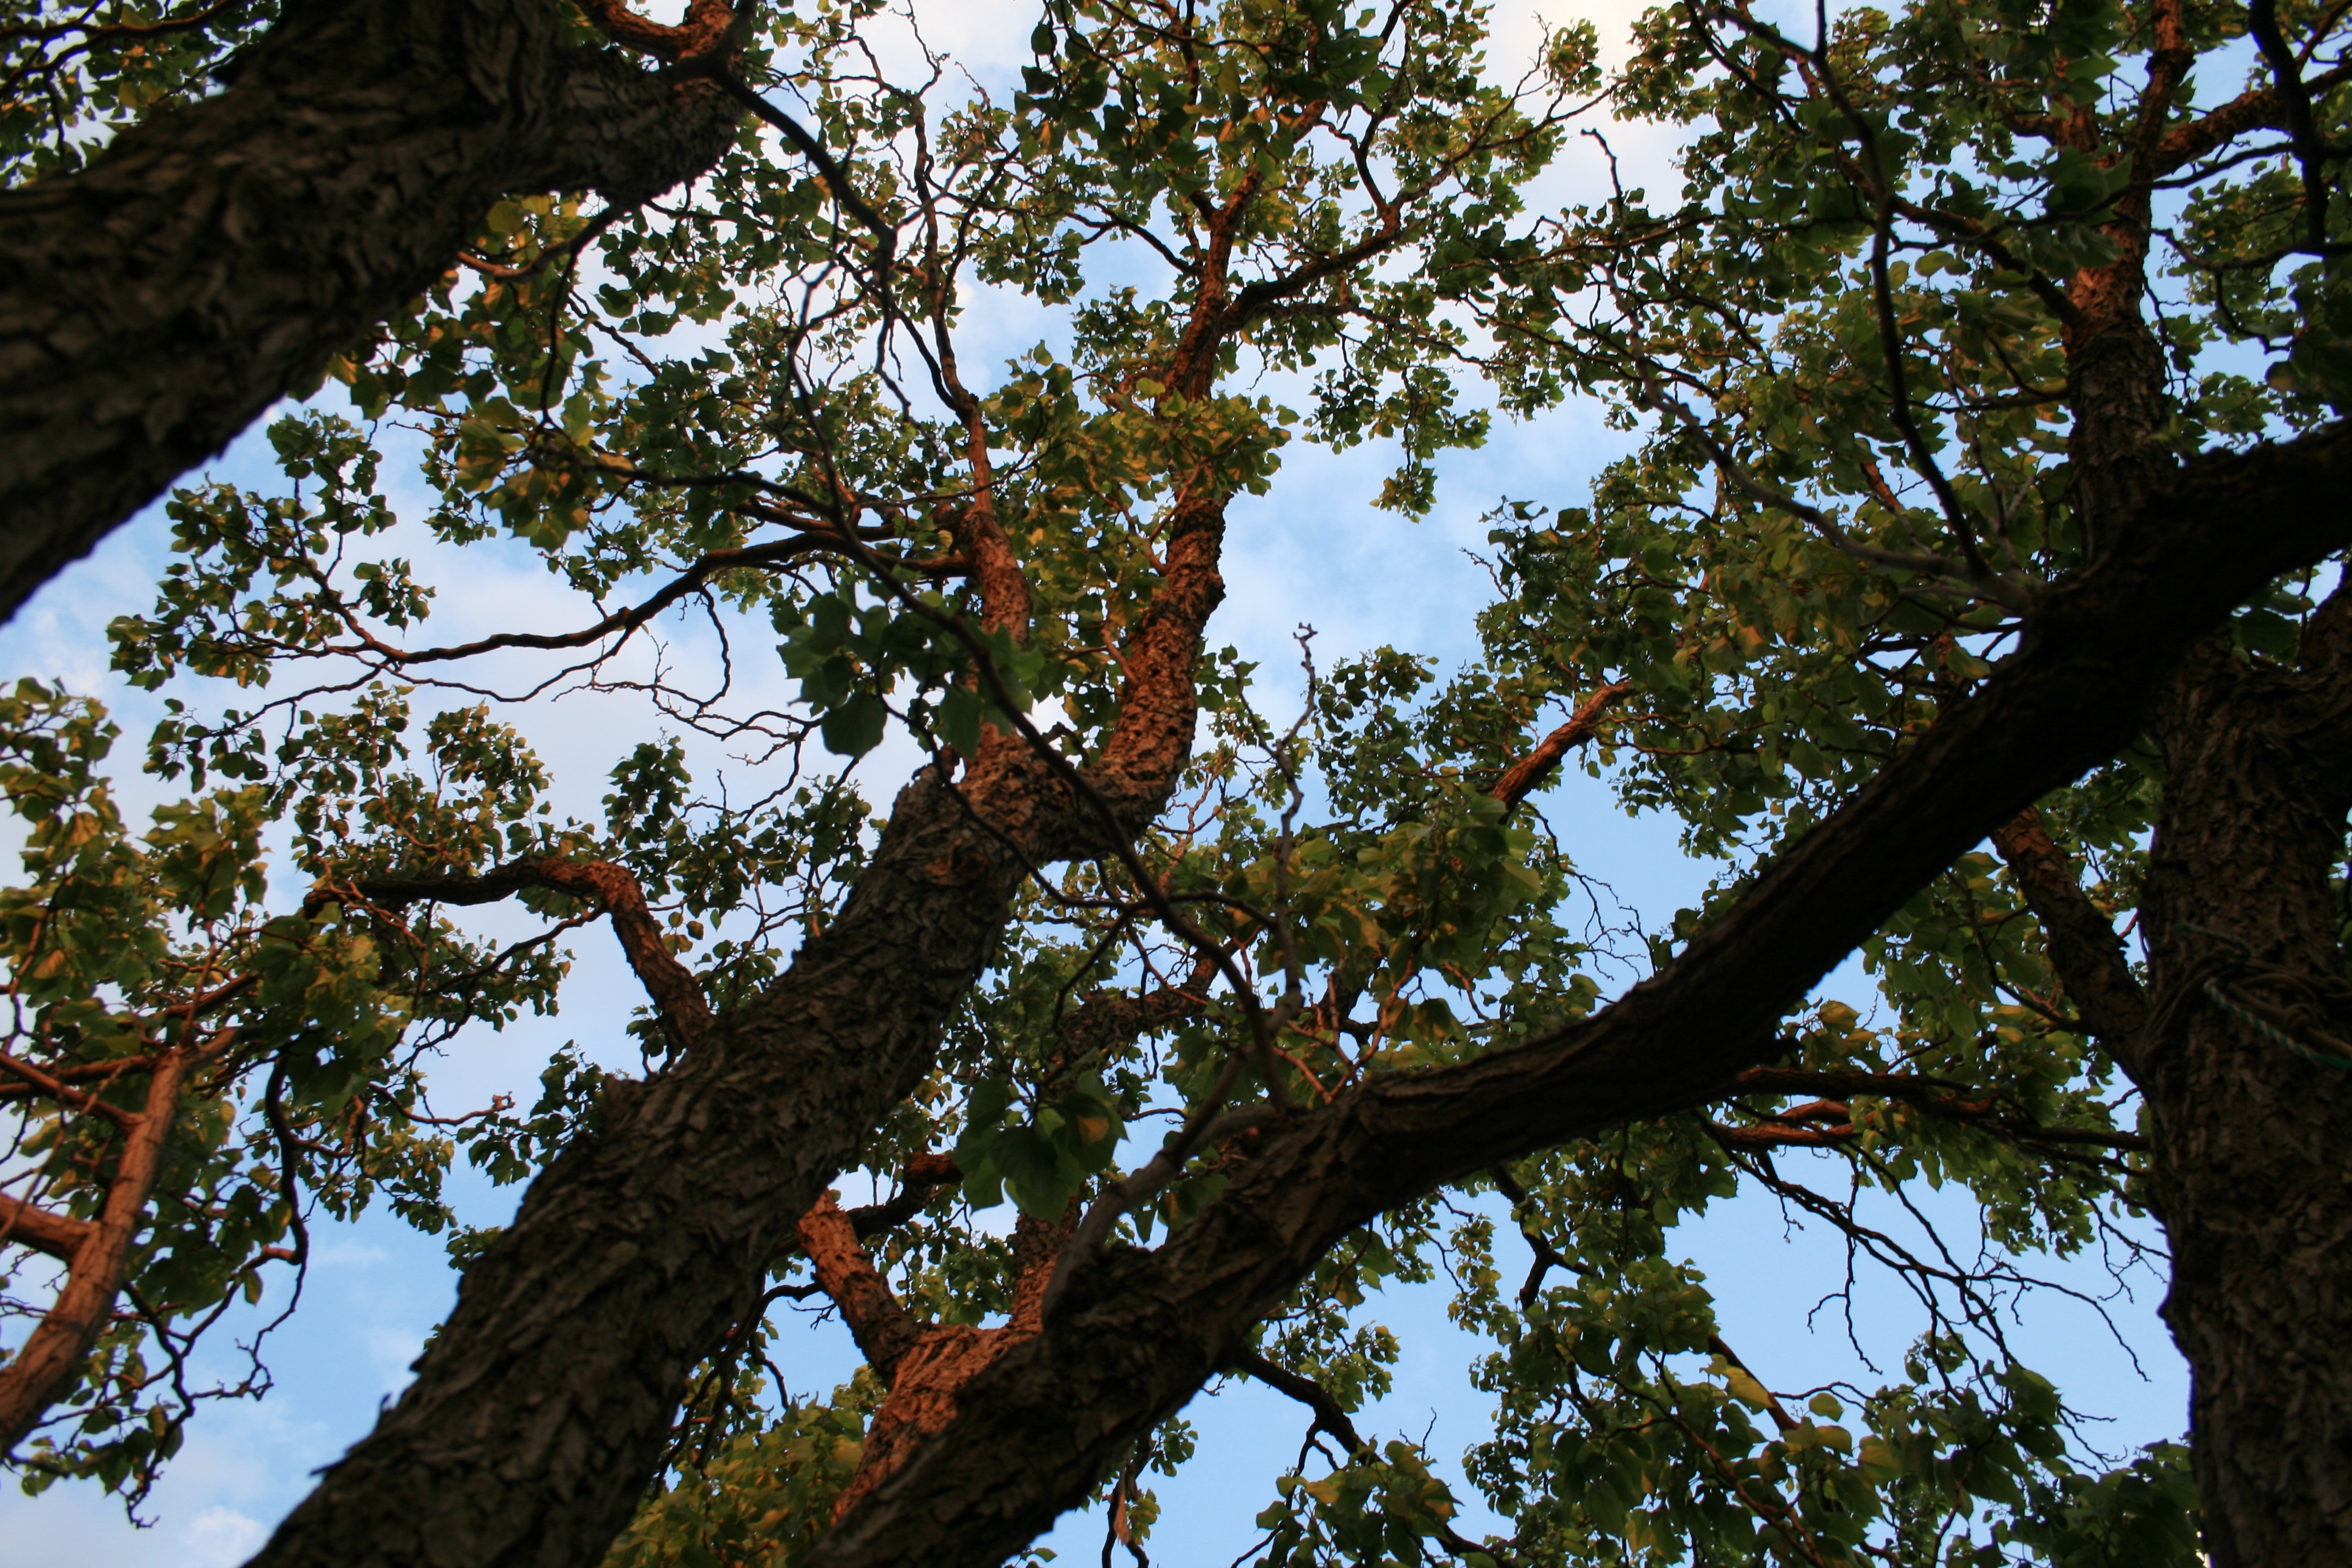
tree, nature, forest, branch, plant, sky, sunlight, leaf, flower, foliage, spring, green, jungle, autumn, botany, flora, rainforest, branches, trunks, strong, thick, weaving, woody plant, land plant, japanese raisin